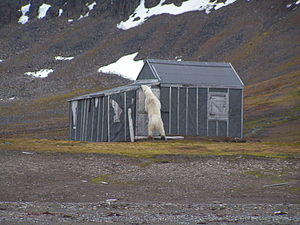
Barentsøya
Barentsøya er en ø som er en del af arkipelaget Svalbard. Den er placeret imellem Edgeøya og Spitsbergen, og dækker et samlet areal på 1.288 km² hvoraf knapt halvdelen er dækket af en gletsjer. Øen er opkaldt efter den hollandske opdagelsesrejsende Willem Barents. Der er ikke bosat mennesker på Barentsøya, men der lever mange isbjørne på øen.